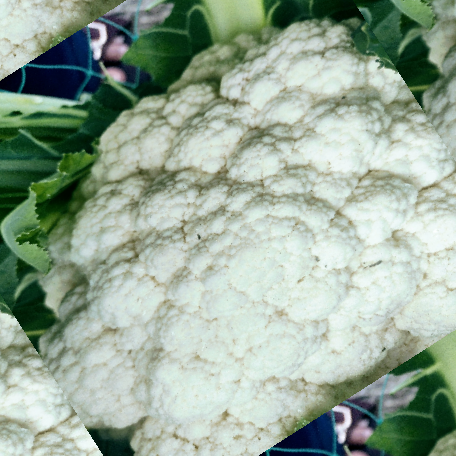
Label: Disease Free